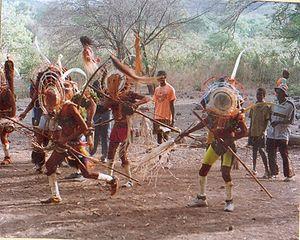
masques Lukutas peu avant leur combat rituel avec les jeunes adolescents bassaris. initiation. village Bassari de Négaré, à la frontière sénégalo-guinéenne.
Les Bassaris sont une population d'Afrique de l'Ouest vivant principalement sur les plateaux du Sénégal oriental et dans le nord de la Guinée. Ils forment, avec les Bédiks, les Coniaguis et les Badiarankés un groupe plus large nommé Tenda.